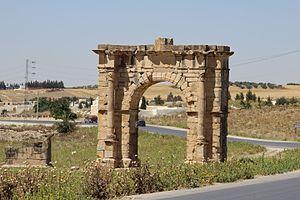
Arcs de Volsan This is a photo of the protected monument identified by the ID 34-89 in Tunisia.
Cette liste des monuments classés du gouvernorat de Siliana est une liste des monuments historiques et archéologiques protégés et classés du gouvernorat de Siliana établie par l'Institut national du patrimoine de Tunisie.